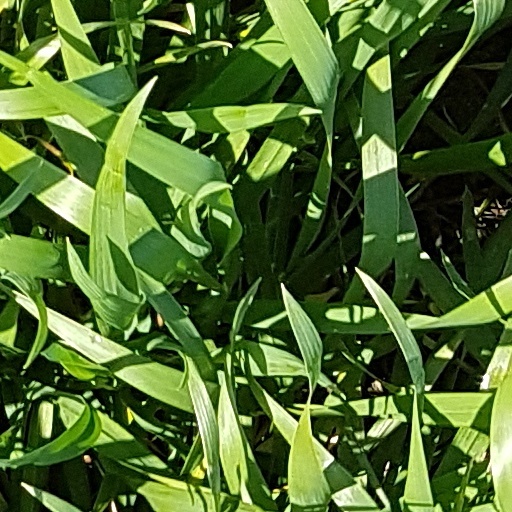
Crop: wheat